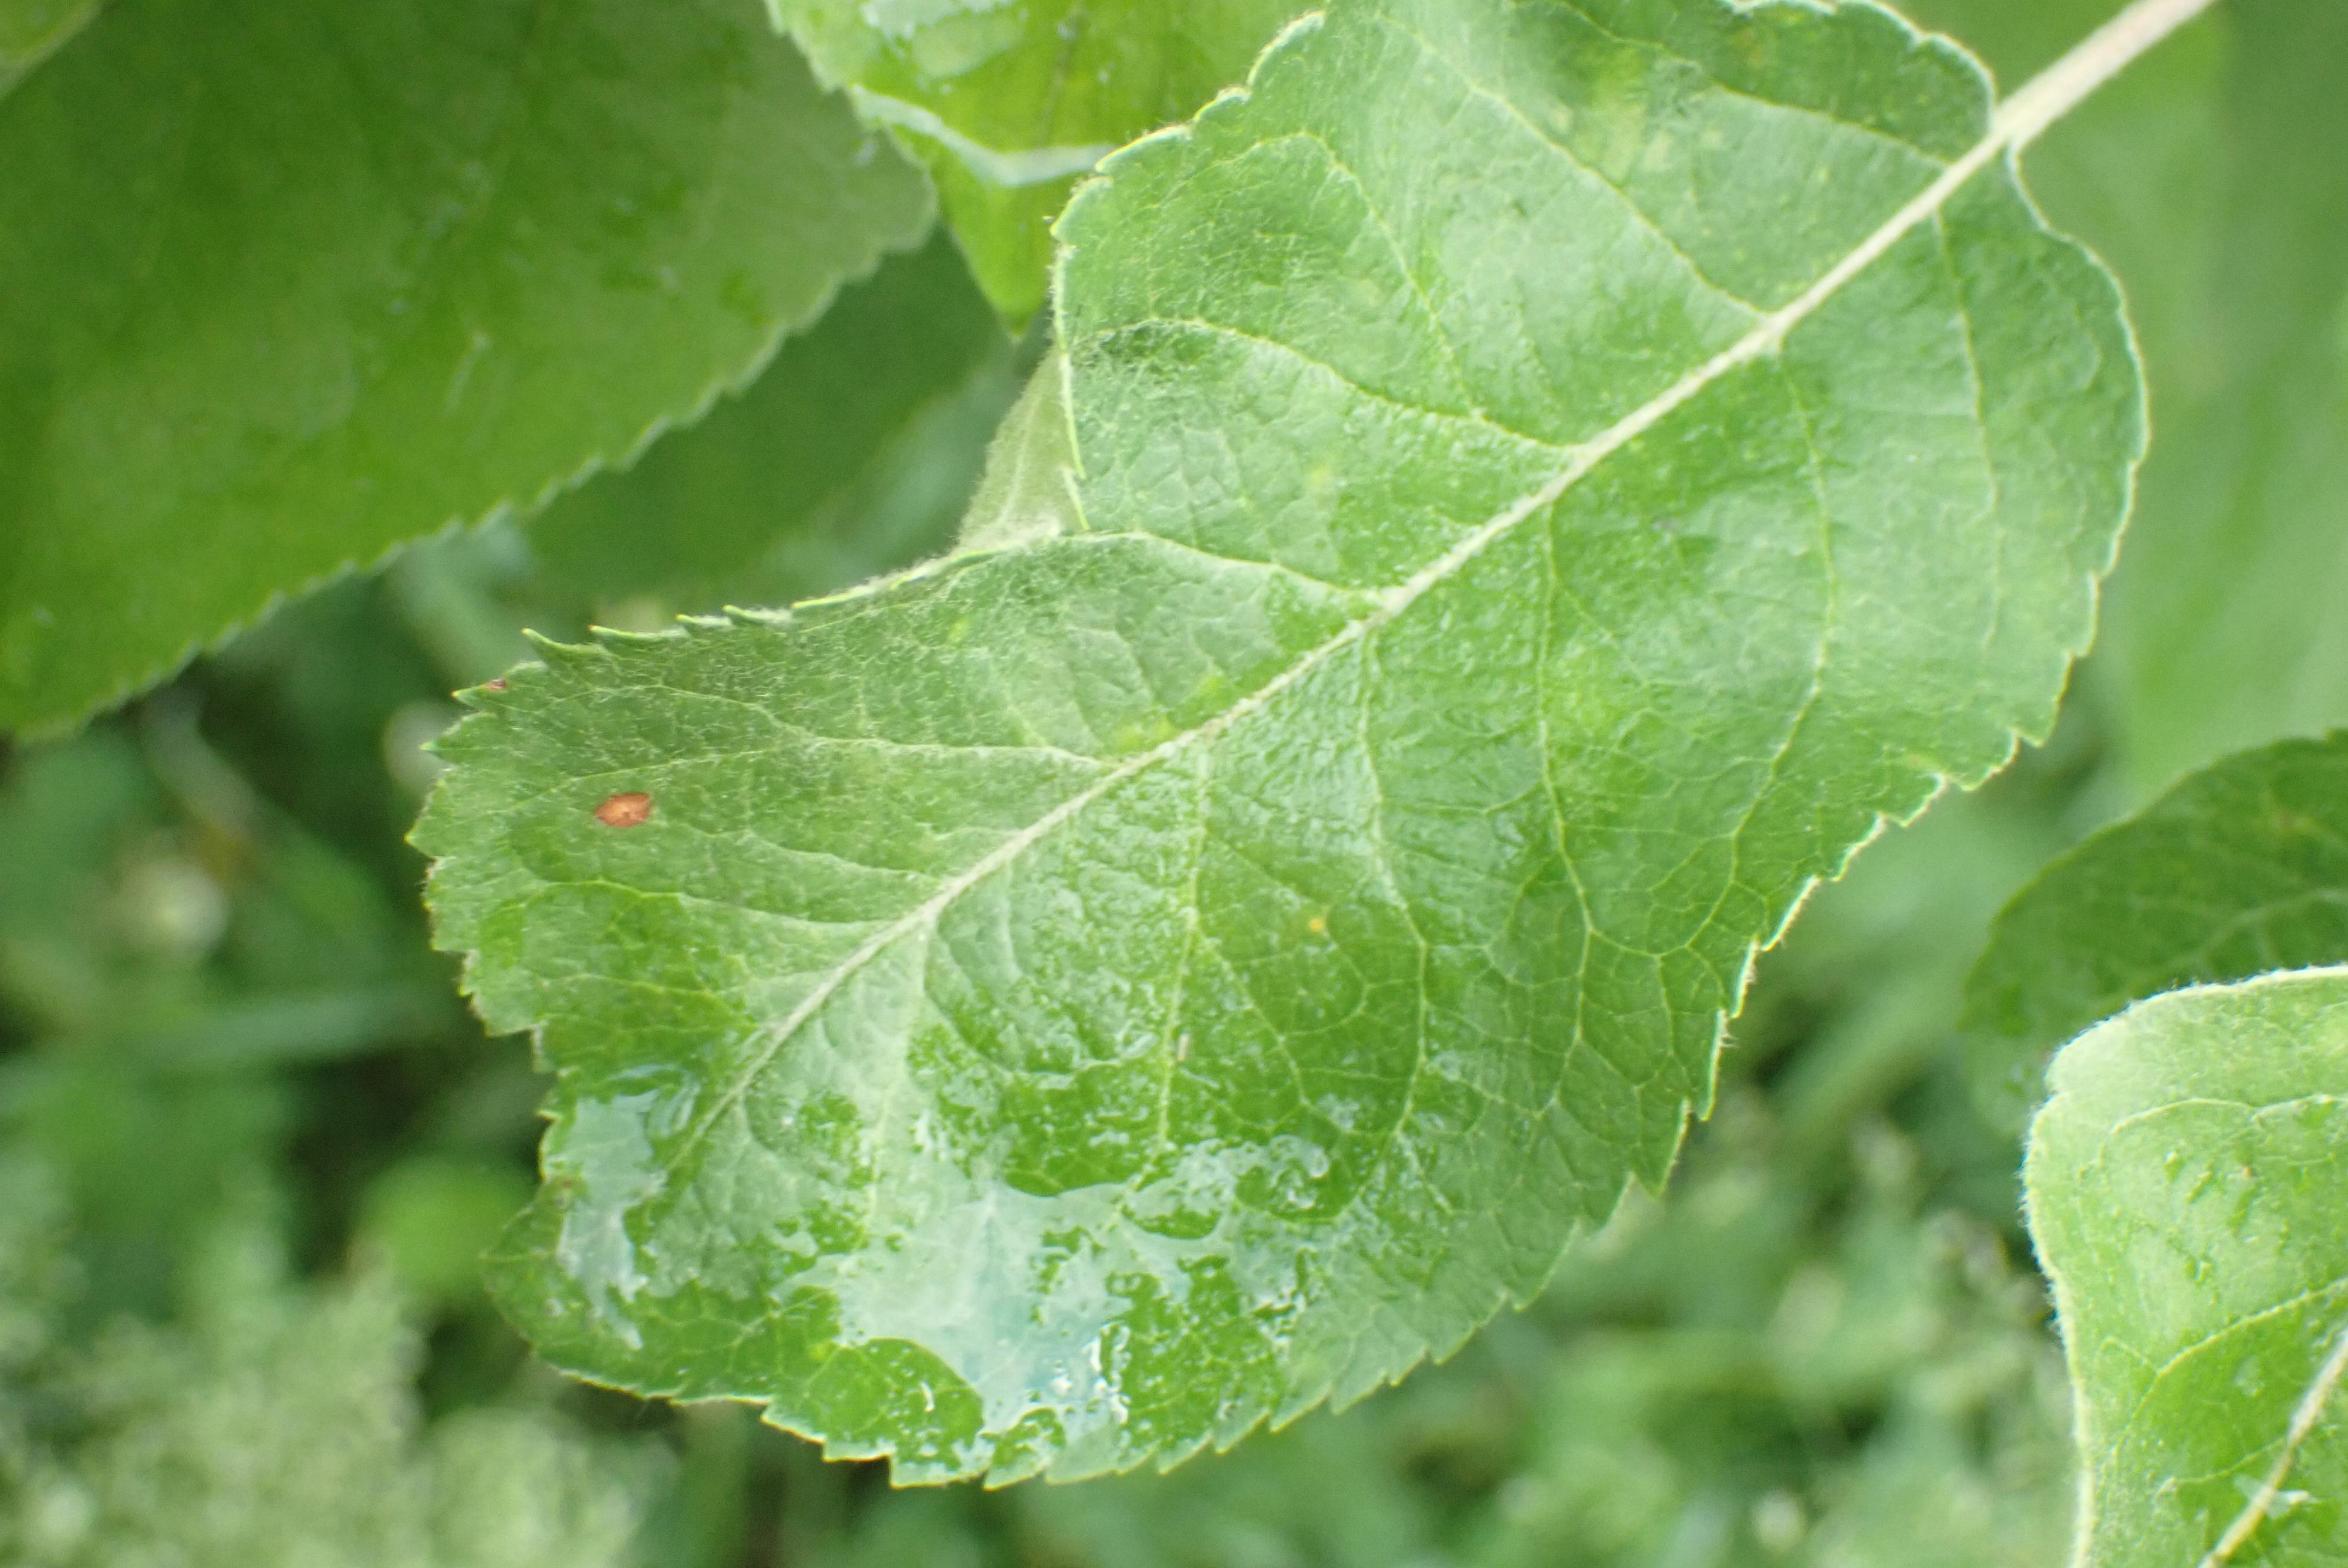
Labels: frog_eye_leaf_spot